2024 Los Angeles Dodgers season

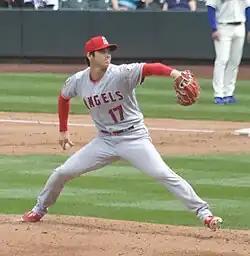
Shohei Ohtani was signed by the Dodgers in the offseason

On November 14, the Dodgers added minor league pitchers Nick Frasso and Landon Knack and catcher Hunter Feduccia to the 40-man roster to protect them from the Rule 5 draft. On November 16, they re-signed pitcher Ricky Vanasco, who had been with the team in the minors the previous season, to a one-year contract. On December 6, the Dodgers re-signed outfielder Jason Heyward to a one-year contract. On December 11, the Dodgers re-signed pitcher Joe Kelly to a one-year, $8 million, contract. Later that day, they signed pitcher/designated hitter Shohei Ohtani to a 10-year, $700 million contract. On December 16, the Dodgers traded pitcher Ryan Pepiot and outfielder Jonny DeLuca to the Tampa Bay Rays in exchange for pitcher Tyler Glasnow (who signed a five-year, $135 million extension) and outfielder Manuel Margot. On December 27, Pitcher Yoshinobu Yamamoto signed a twelve-year, $325 million contract with the team. The Dodgers also had to pay a $51 million posting fee to Yamamoto's Japanese team, the Orix Buffaloes. On January 12, the Dodgers signed outfielder Teoscar Hernández to a one-year, $23.5 million contract. On January 29, the Dodgers signed pitcher James Paxton to a one-year, $11 million contract. On February 8, the Dodgers re-signed relief pitcher Ryan Brasier to a two-year, $9 million contract. The following day, they re-signed Clayton Kershaw to a one-year contract that contained a player option for the 2025 season.